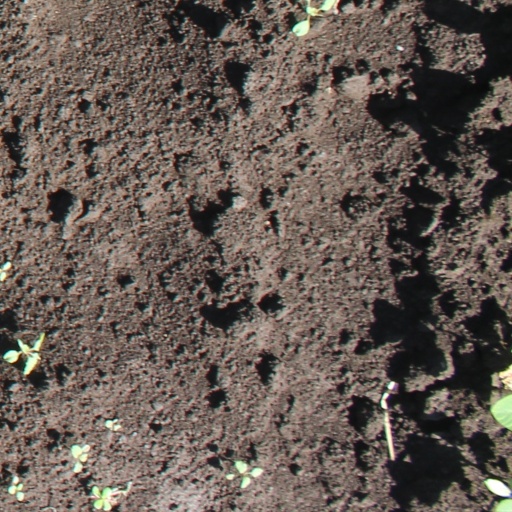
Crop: soybean